Franciszek Gajowniczek

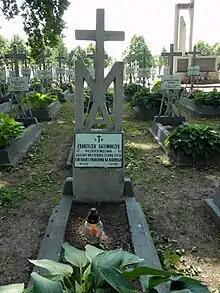
Gajowniczek's grave at the Niepokalanów cemetery, Poland

Gajowniczek was transferred from Auschwitz to Sachsenhausen concentration camp on 25 October 1944. He was liberated there by the Allies, after spending five years, five months, and nine days in concentration camps in total. He reunited with his wife Helena, six months later in Rawa Mazowiecka. She survived the war, but their sons were killed in a Soviet bombardment of Rawa Mazowiecka in January 1945 before his release.